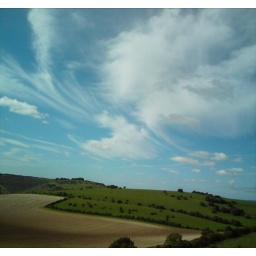
The dots in the sky are sky divers jumping from Devils DykeTaken on mobile